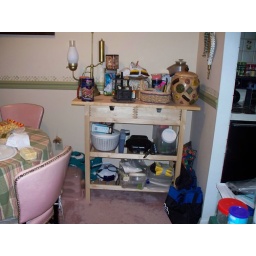
My new shelf in my dining room! - September 8, 2008